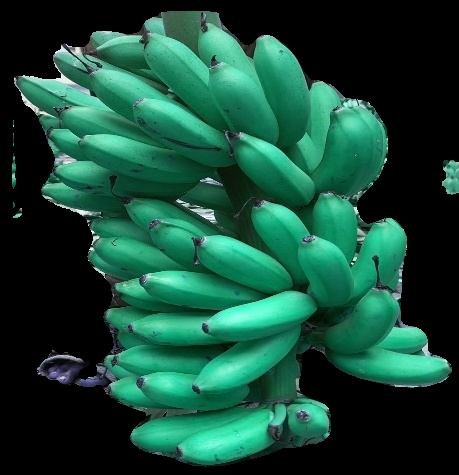
Variety: rasbale
Grade: grade1